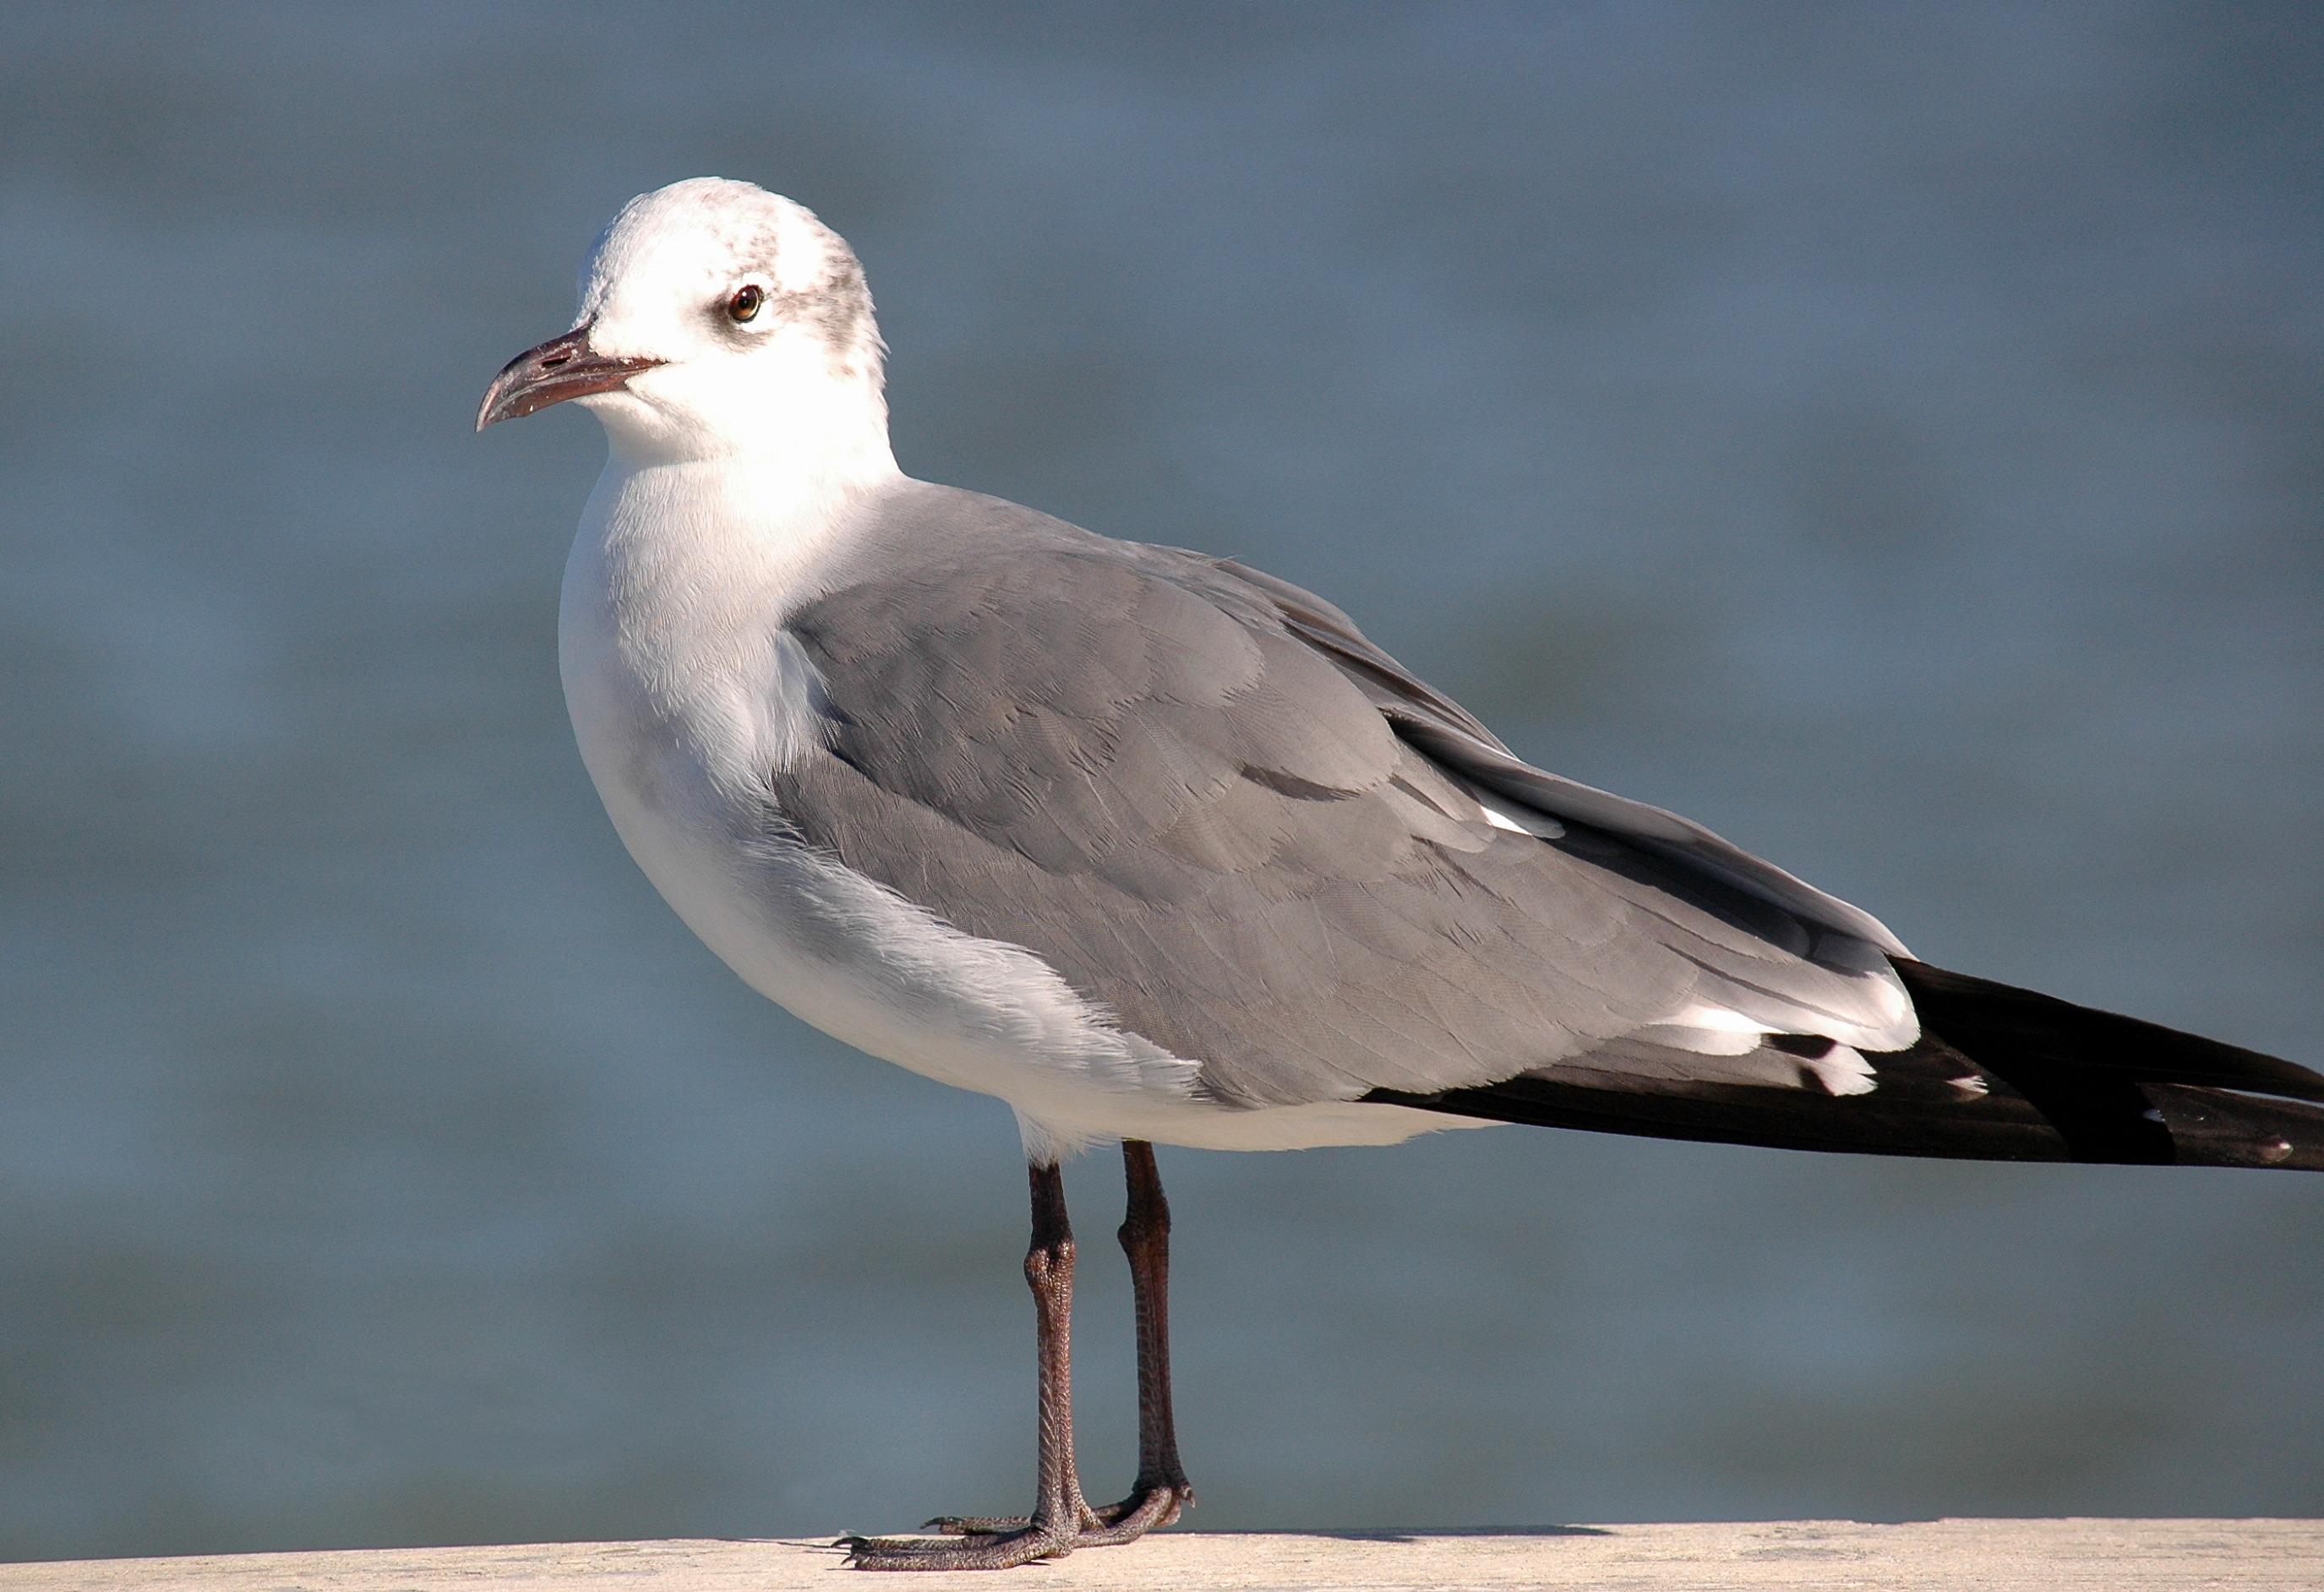
bird, wing, white, seabird, seagull, wildlife, gull, beak, gray, fauna, vertebrate, albatross, sea gull, charadriiformes, european herring gull, great black backed gull